Modern republicanism

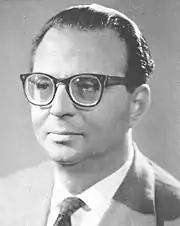
Ugo La Malfa

In July 1831, in exile in Marseille, Giuseppe Mazzini founded the Young Italy movement, which aimed to transform Italy into a unitary democratic republic, according to the principles of freedom, independence and unity, but also to oust the monarchic regimes pre-existing the unification, including the Kingdom of Sardinia. The foundation of the Young Italy constitutes a key moment of the Italian Risorgimento. The philosopher Carlo Cattaneo promoted a secular and republican Italy in the extension of Mazzini's ideas, but organized as a federal republic. The political projects of Mazzini and Cattaneo were thwarted by the action of the Piedmontese Prime Minister Camillo Benso, Count of Cavour, and Giuseppe Garibaldi. The latter set aside his republican ideas to favor Italian unity. After having obtained the conquest of the whole of southern Italy during the Expedition of the Thousand, Garibaldi handed over the conquered territories to the king of Sardinia Victor Emmanuel II, which were annexed to the Kingdom of Sardinia after a plebiscite. This earned him heavy criticism from numerous republicans who accused him of treason. While a laborious administrative unification began, a first Italian parliament was elected and, on 17 March 1861, Victor Emmanuel II was proclaimed king of Italy.